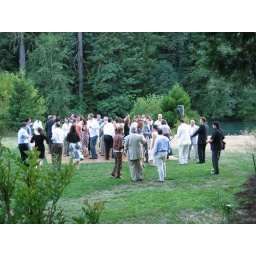
The dance floor by the river at the wedding.